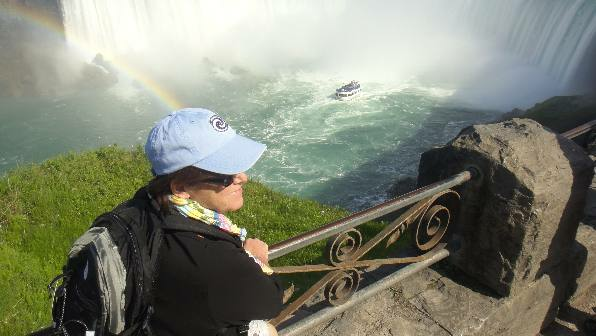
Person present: Yes